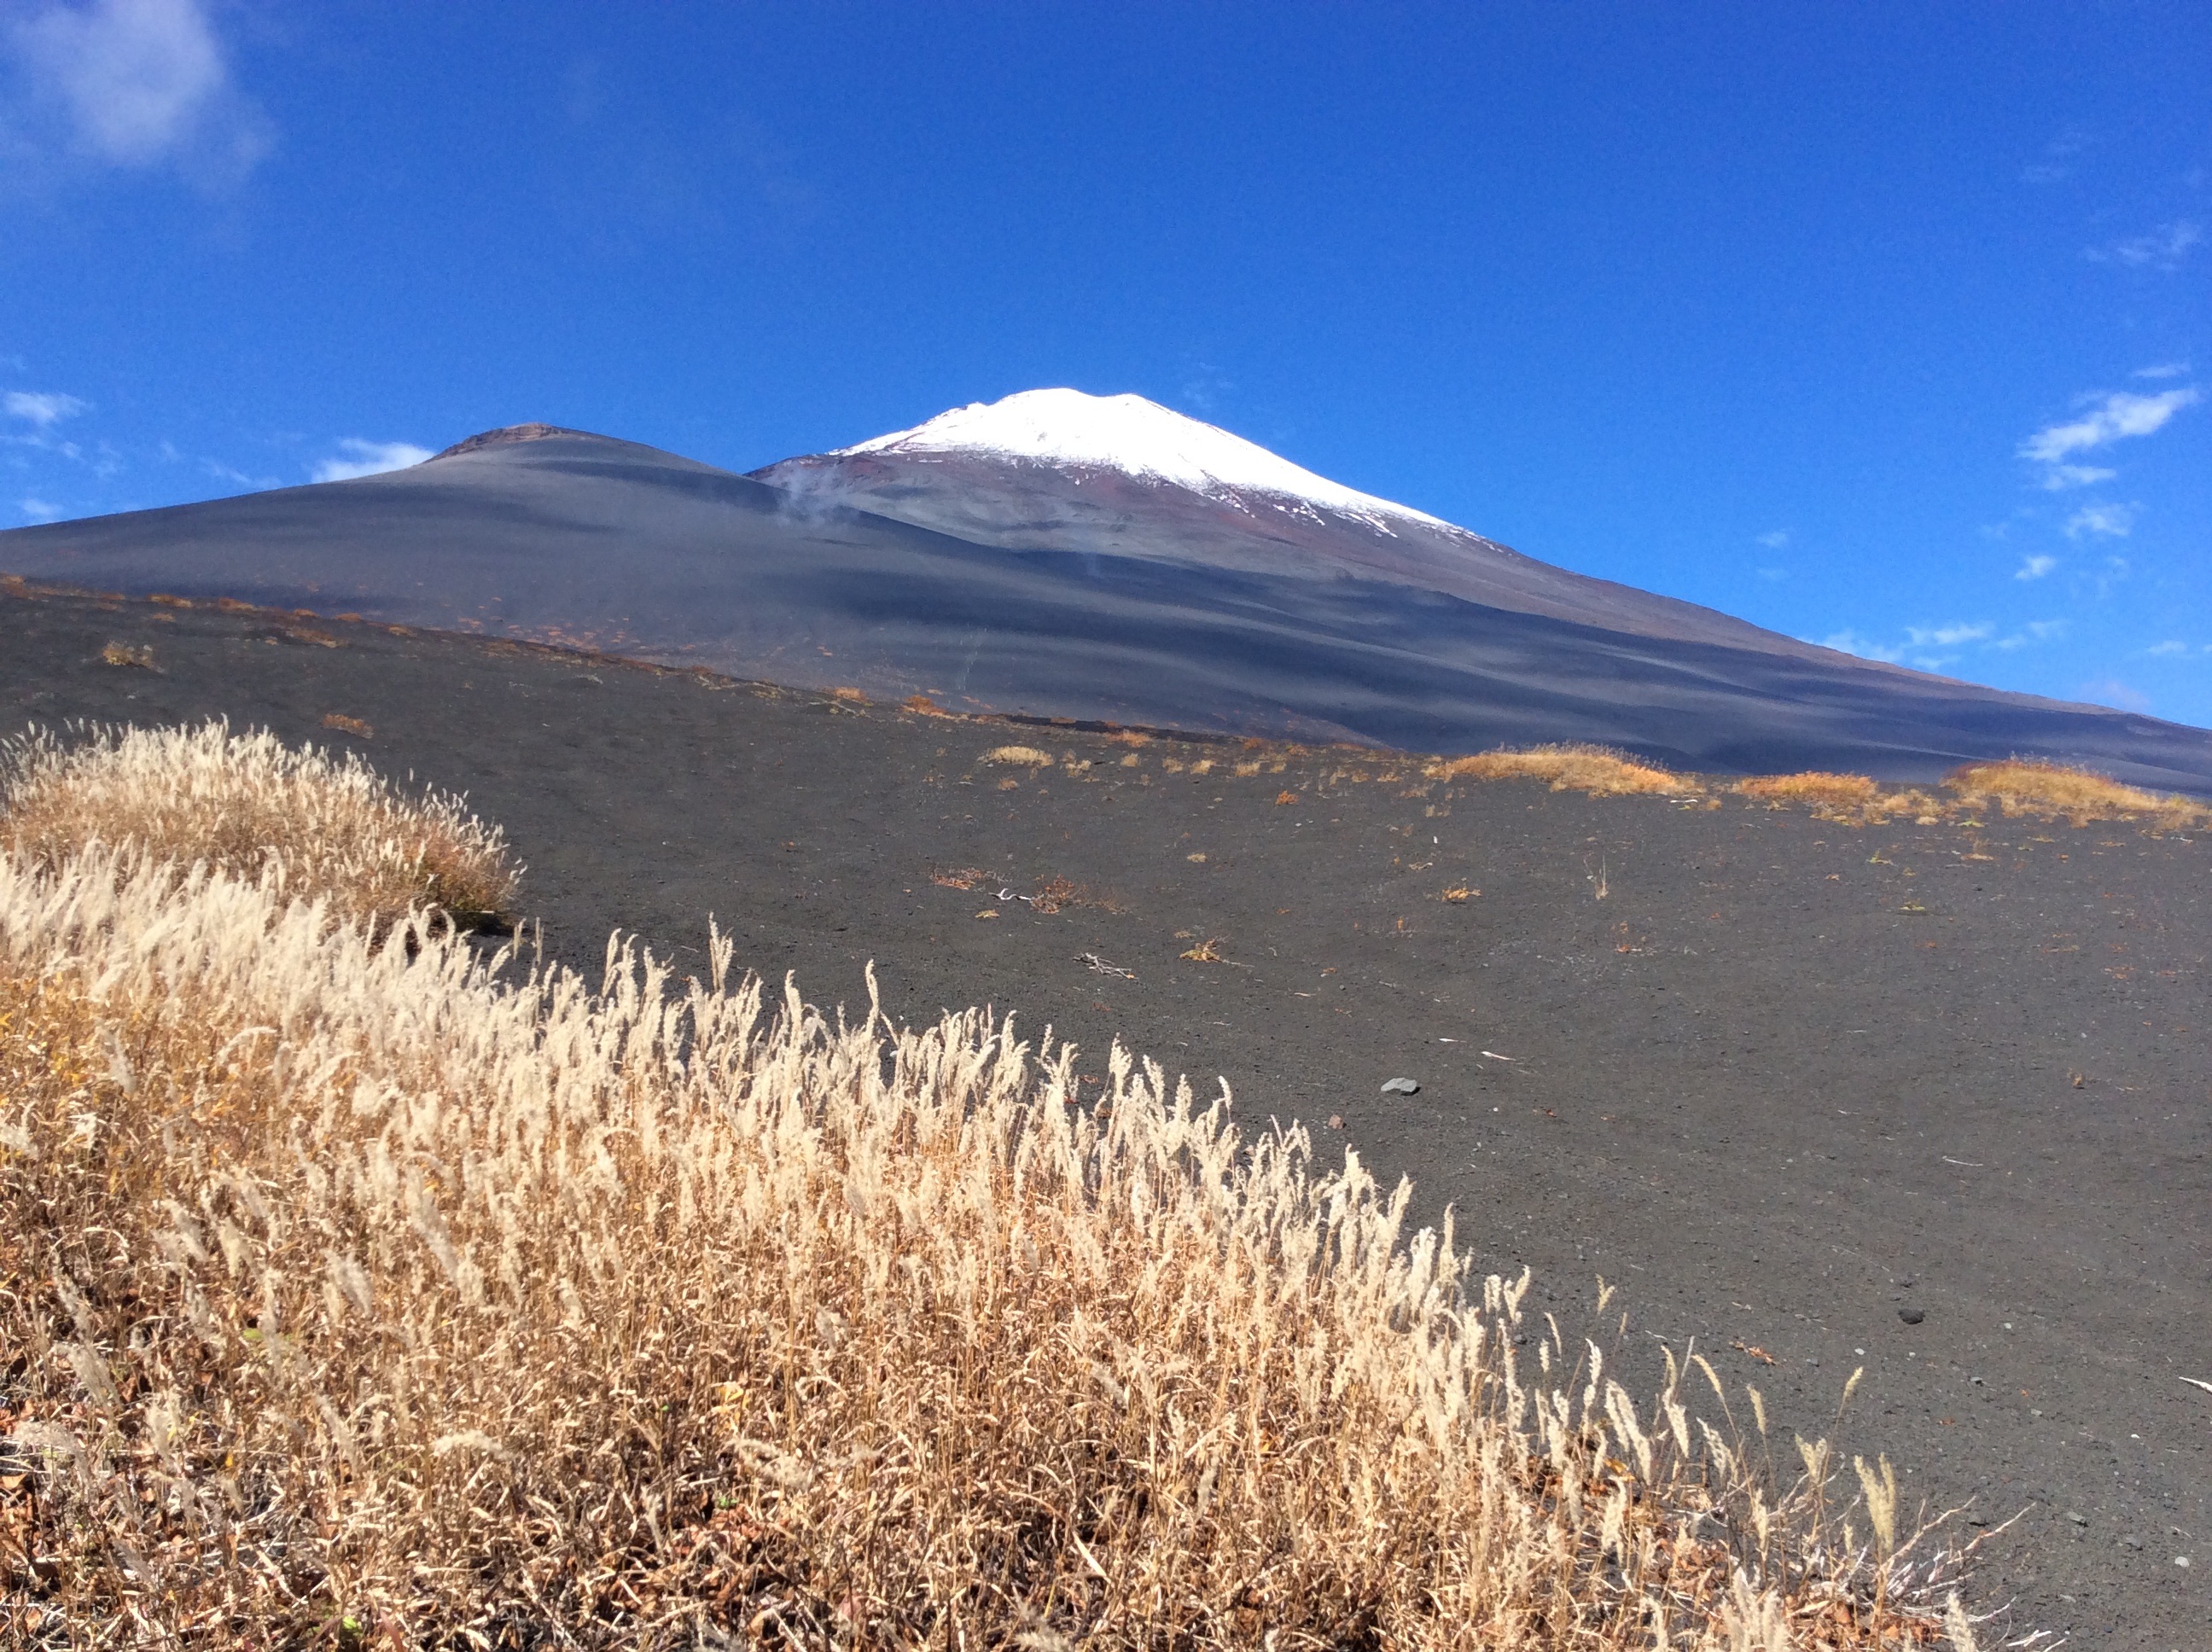
landscape, nature, wilderness, mountain, prairie, hill, ridge, plain, blue sky, grassland, plateau, fell, habitat, ecosystem, tundra, mt fuji, steppe, landform, gotemba outlet, natural environment, geographical feature, aeolian landform, mountainous landforms